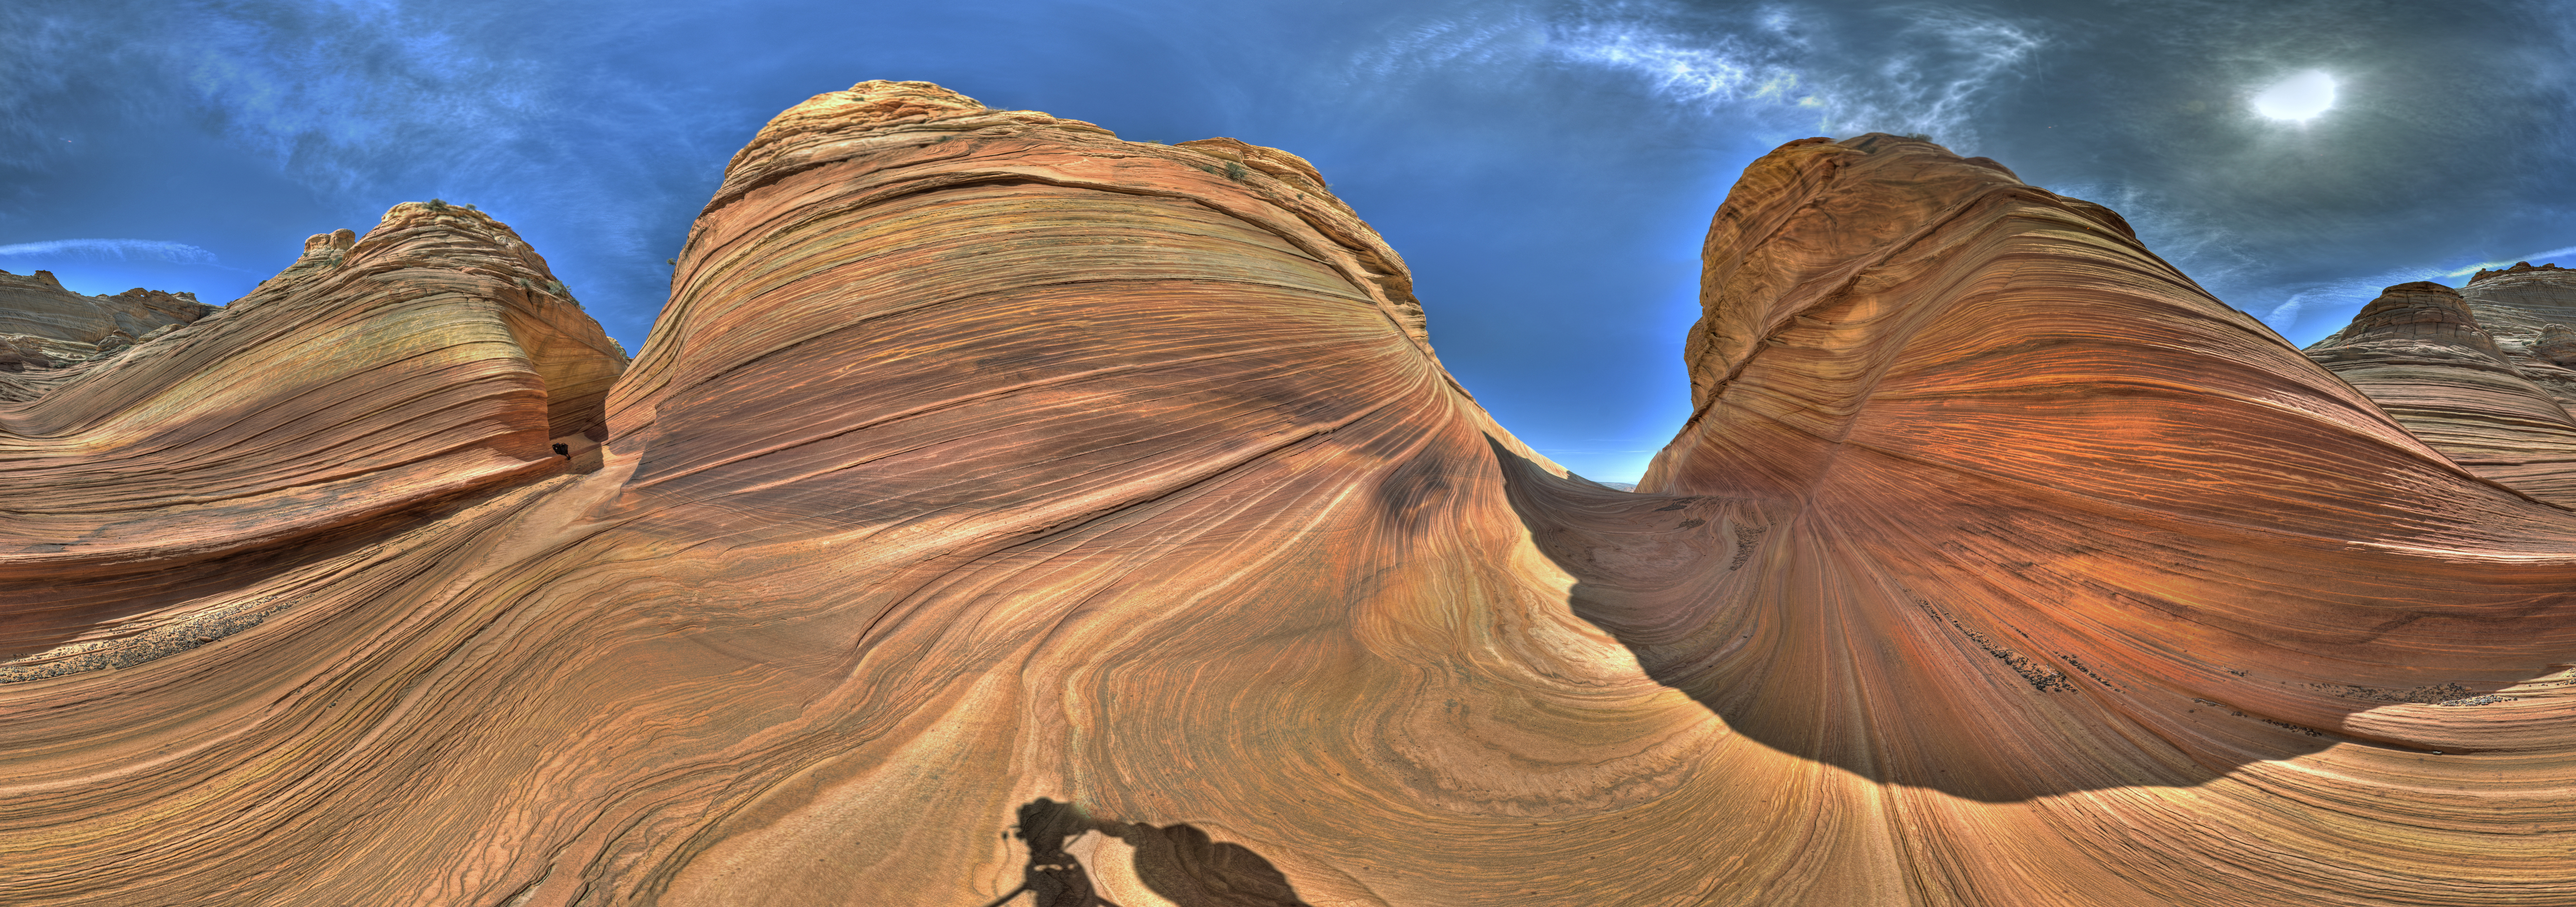
rock, wing, cloud, sky, sunlight, panorama, formation, reflection, hdr, photomatix, screenshot, thewave, ptgui, coyotebuttes, computer wallpaper